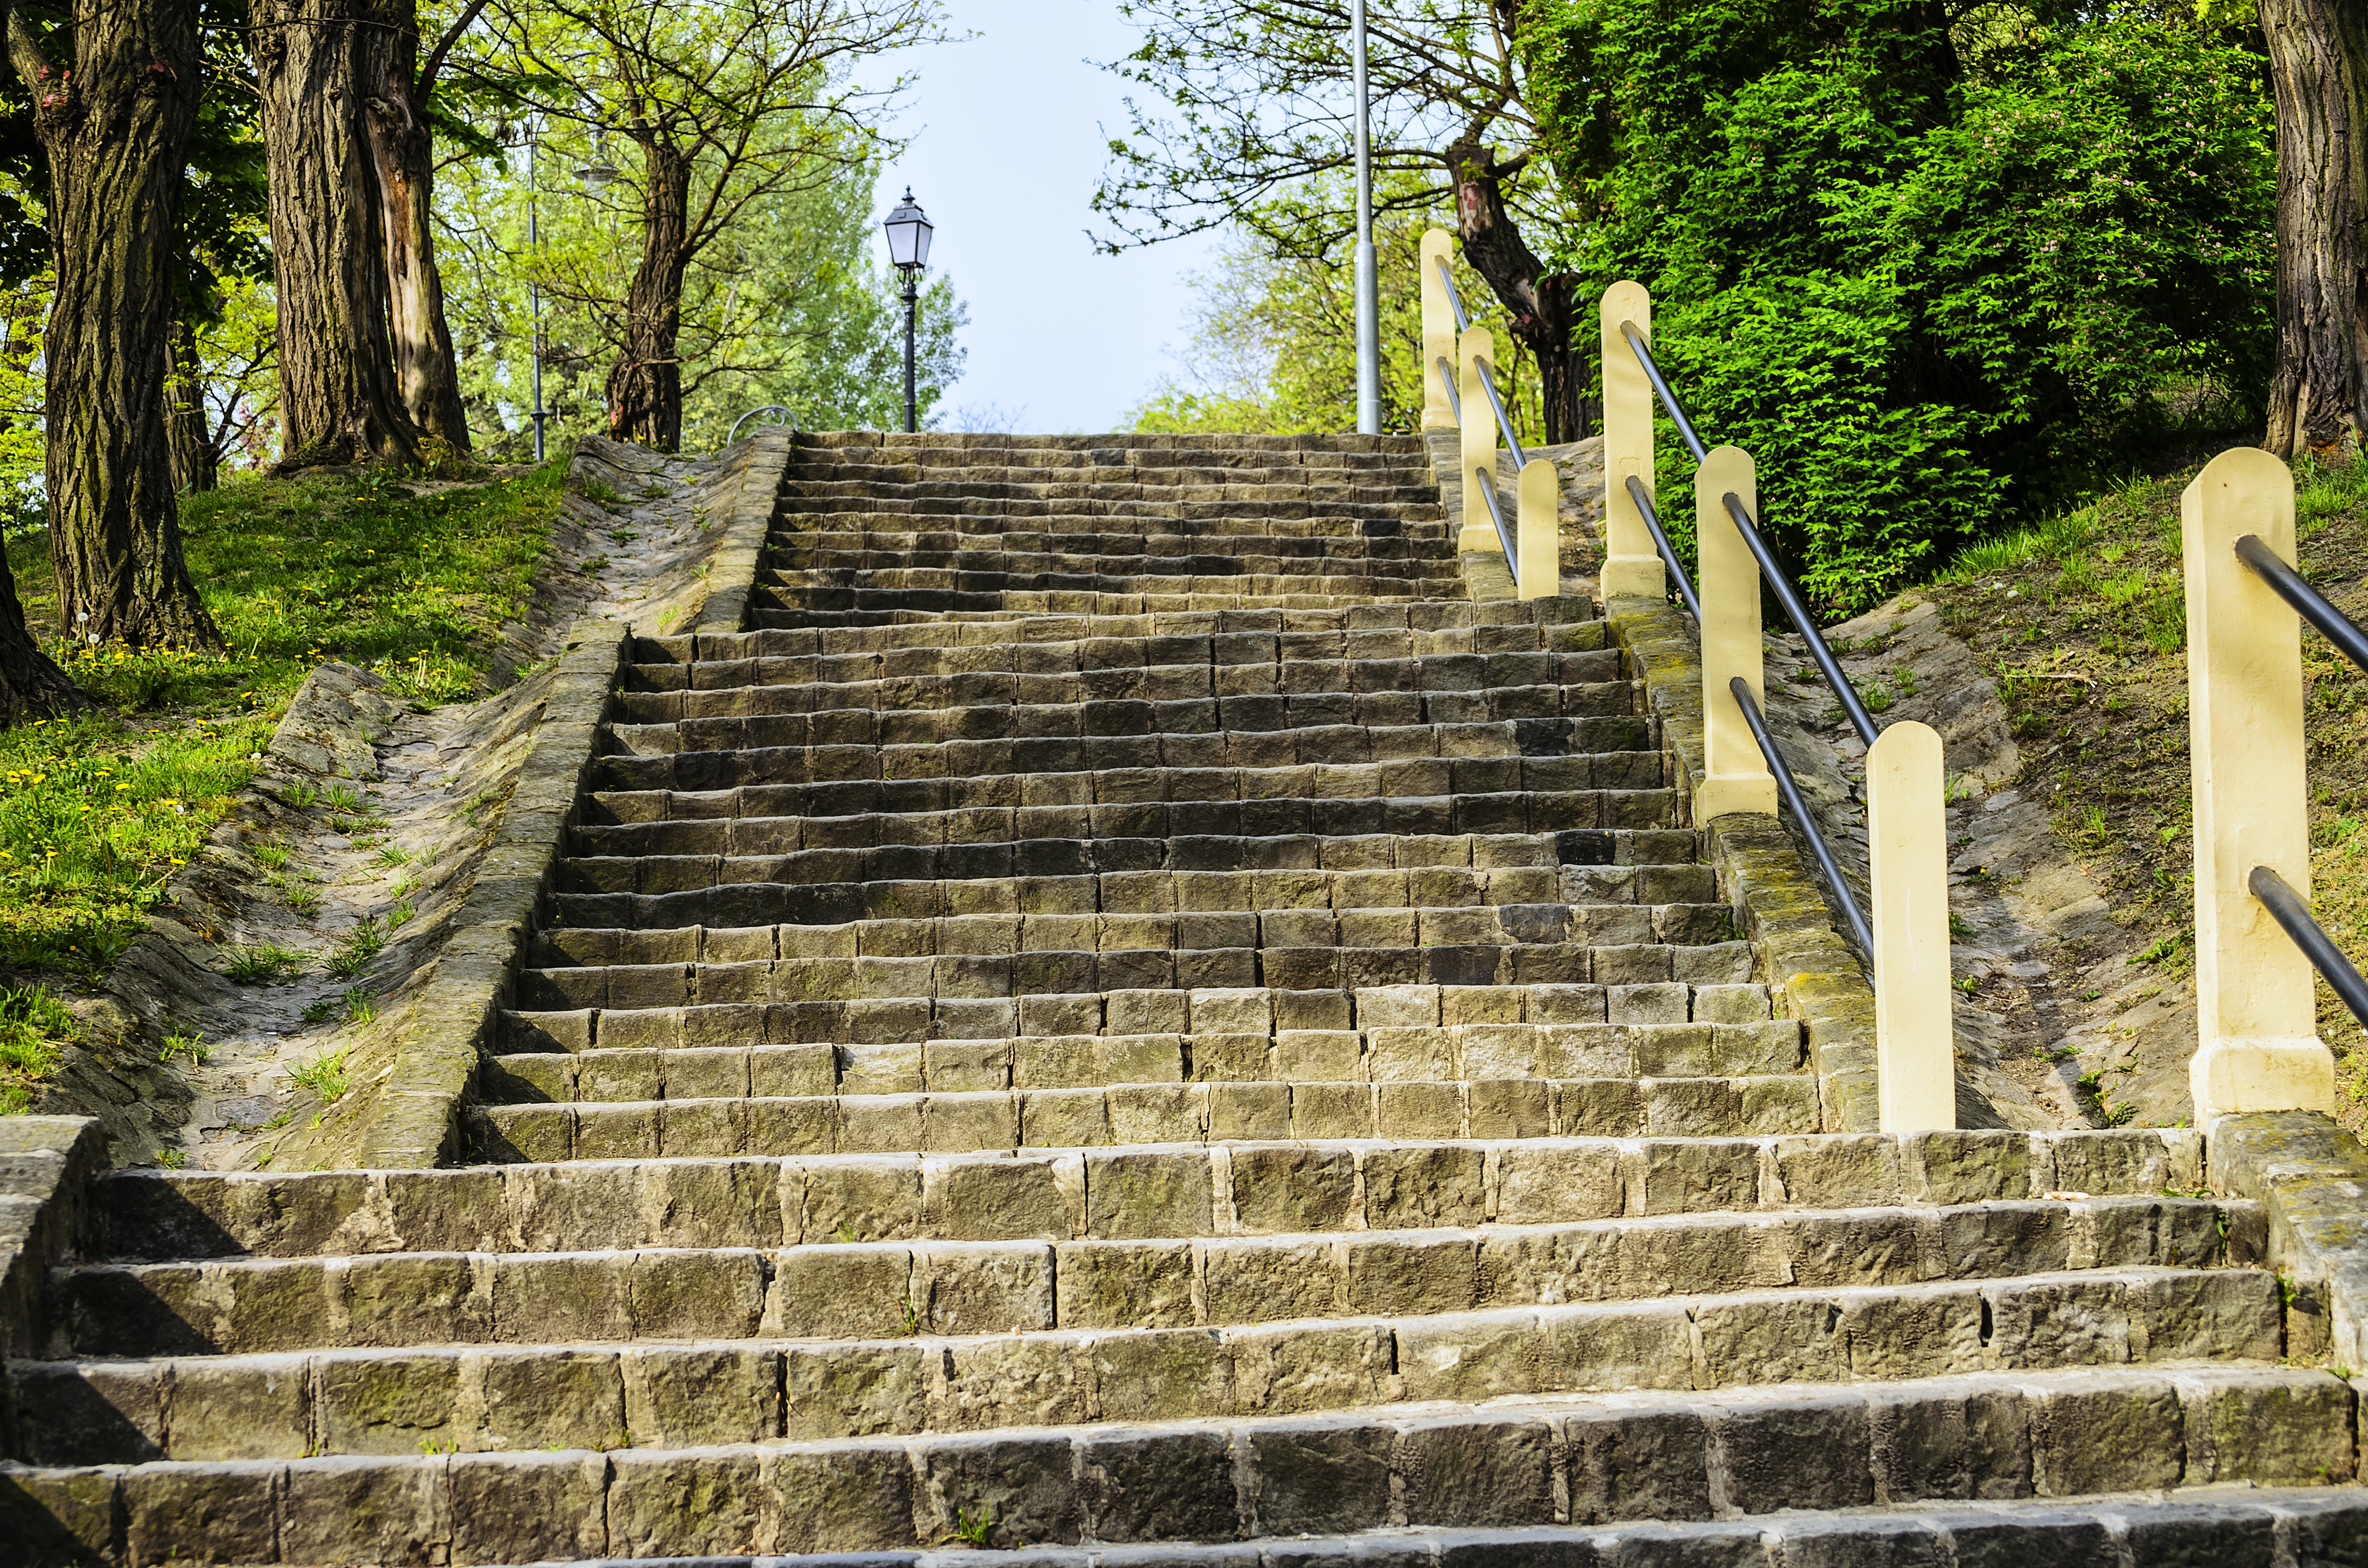
nature, rock, wood, stair, wall, monument, park, stone wall, trees, stairs, ruins, up, light and shadow, archaeological site, reflection of the trees, ancient history